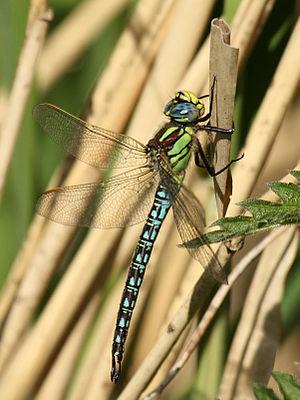
Petite Aeschne velue ou Aeschne printanière (Brachytron pratense).